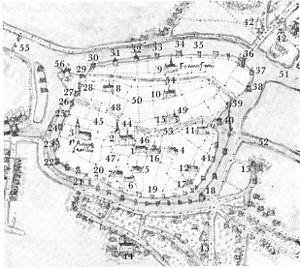
Le château de Voorst est un château des seigneurs de Voorst qui était situé à proximité immédiate de Zwolle dans la province néerlandaise d'Overijssel. Ce château a été démoli en 1362.